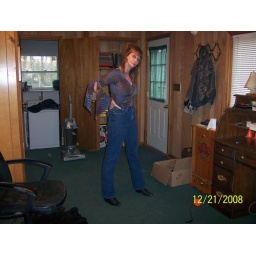
at the new house in virginia beach what a mess lol